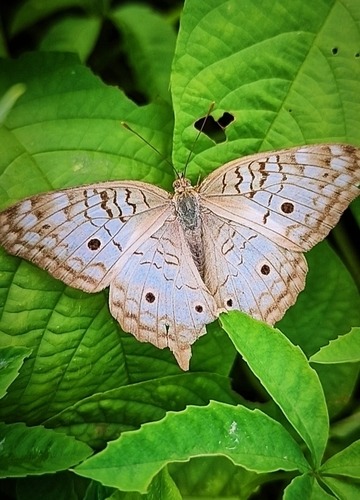
Scientific name: Anartia jatrophae
Common name: White peacock
Family: Nymphalidae
Order: Lepidoptera
Pollinator type: Primary pollinator
Habitat: Gardens, parks, and open areas
Geographic range: Southern United States to Argentina
Conservation status: Least Concern